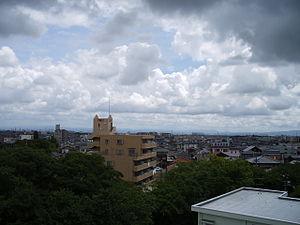
Panorama de Takahama depuis le parc Ooyama (préfecture d'Aichi, Japon). 日本語: 愛知県高浜市の大山緑地から見た高浜市街地。
Takahama est une ville située dans la préfecture d'Aichi, sur l'île de Honshū, au Japon.